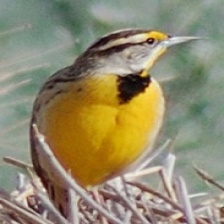
Species: EASTERN MEADOWLARK
Scientific name: STURNELLA MAGNA